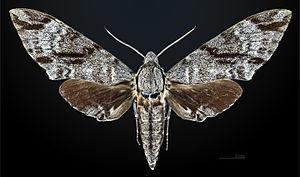
Meganoton analis est une espèce de lépidoptères de la famille des Sphingidae, de la sous-famille des Sphinginae, de la tribu des Sphingini et du genre Meganoton.